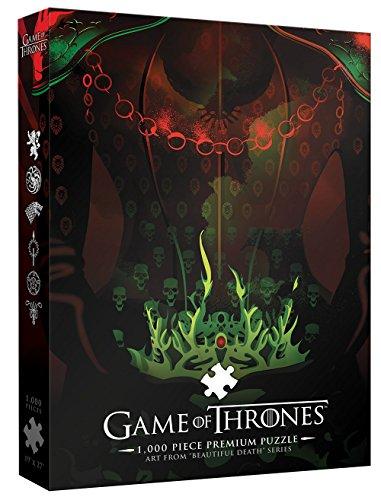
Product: USAOPOLY PZ104-522 Game of Thrones Premium Jigsaw Puzzle, Multicolor
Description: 1,000 piece premium puzzle.
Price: $14.99
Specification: ProductDimensions:13x9x1.8inches|ItemWeight:10.2ounces|ShippingWeight:1.28pounds(Viewshippingratesandpolicies)|DomesticShipping:ItemcanbeshippedwithinU.S.|InternationalShipping:ThisitemcanbeshippedtoselectcountriesoutsideoftheU.S.LearnMore|ASIN:B0734WJRPT|Itemmodelnumber:PZ104-522|Manufacturerrecommendedage:18yearsandup